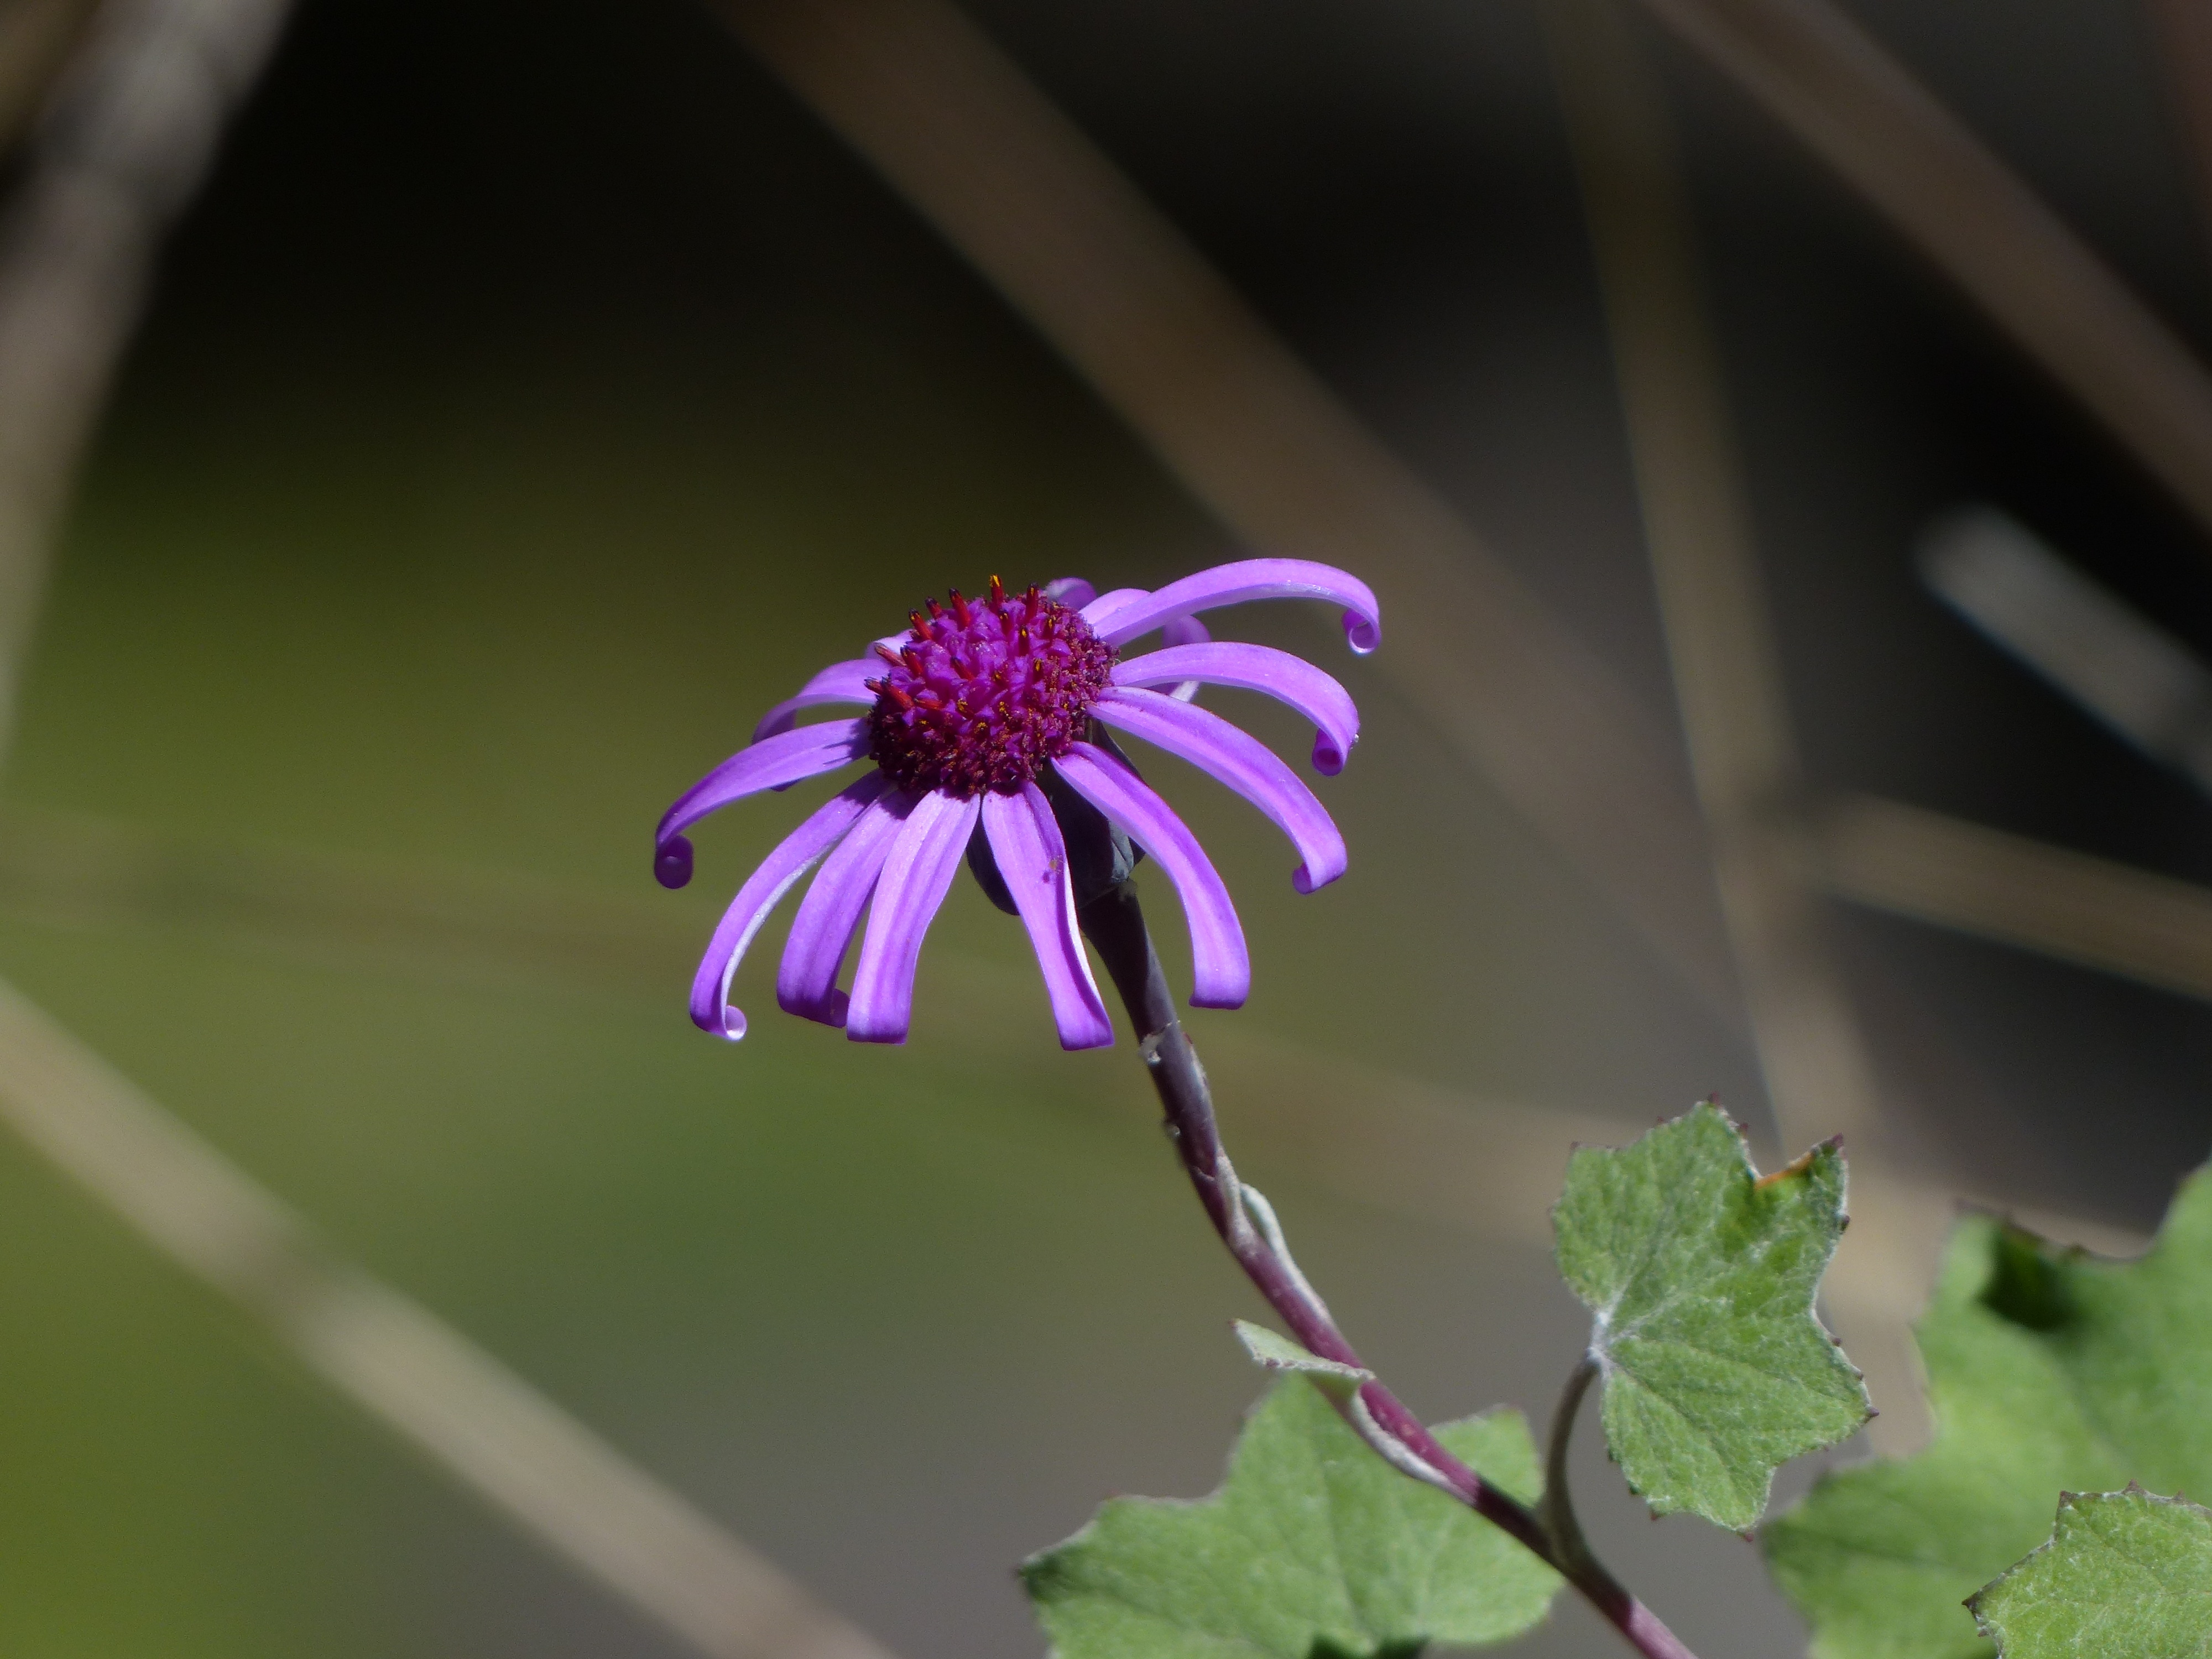
nature, blossom, plant, photography, leaf, flower, petal, bloom, green, botany, flora, wildflower, close up, violet, macro photography, flowering plant, daisy family, cineraria, plant stem, land plant, crimson cinerarie, pericallis cruenta, pericallis